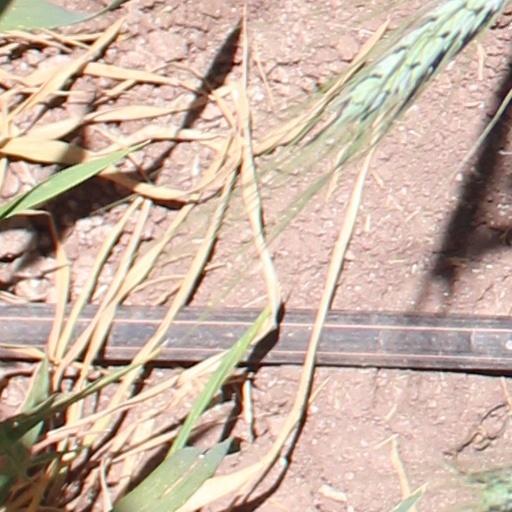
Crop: wheat